Omari Spellman

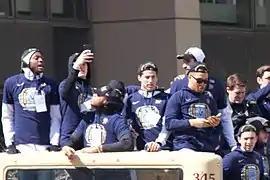
Eric Paschall, Donte DiVincenzo, Spellman, Collin Gillespie, and Jalen Brunson.

Spellman was forced to redshirt his freshman year as a partial academic qualifier since he did not graduate with his original high school class. He broke down in tears when this was first announced but was more composed after the appeal process failed. In his redshirt year, he slimmed down from 300 lbs. to 245 lbs and focused on eating healthier. As a redshirt freshman, Spellman shot a team-high 44.6 percent from behind the arc. Spellman had a season-high 27 points in an 87–67 rout of Temple on December 13. He had 18-points, eight rebounds and three blocks in the Sweet 16 matchup against West Virginia. He earned NCAA All-Region honors for the East region in Boston, alongside teammates Eric Paschall and Jalen Brunson. He averaged 10.9 points, 8.0 rebounds and 1.5 blocks per game on the national champion Villanova team. Following the season Spellman declared for the 2018 NBA draft, and announced he was staying in the draft on May 30.